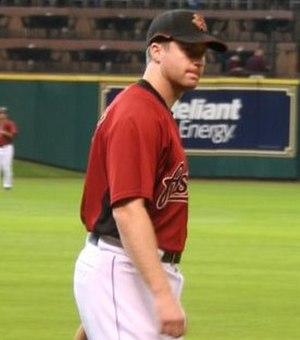
Morgan Paul Ensberg aux États-Unis, est un joueur de baseball américain évoluant en Ligue majeure de baseball de 2000 à 2008.